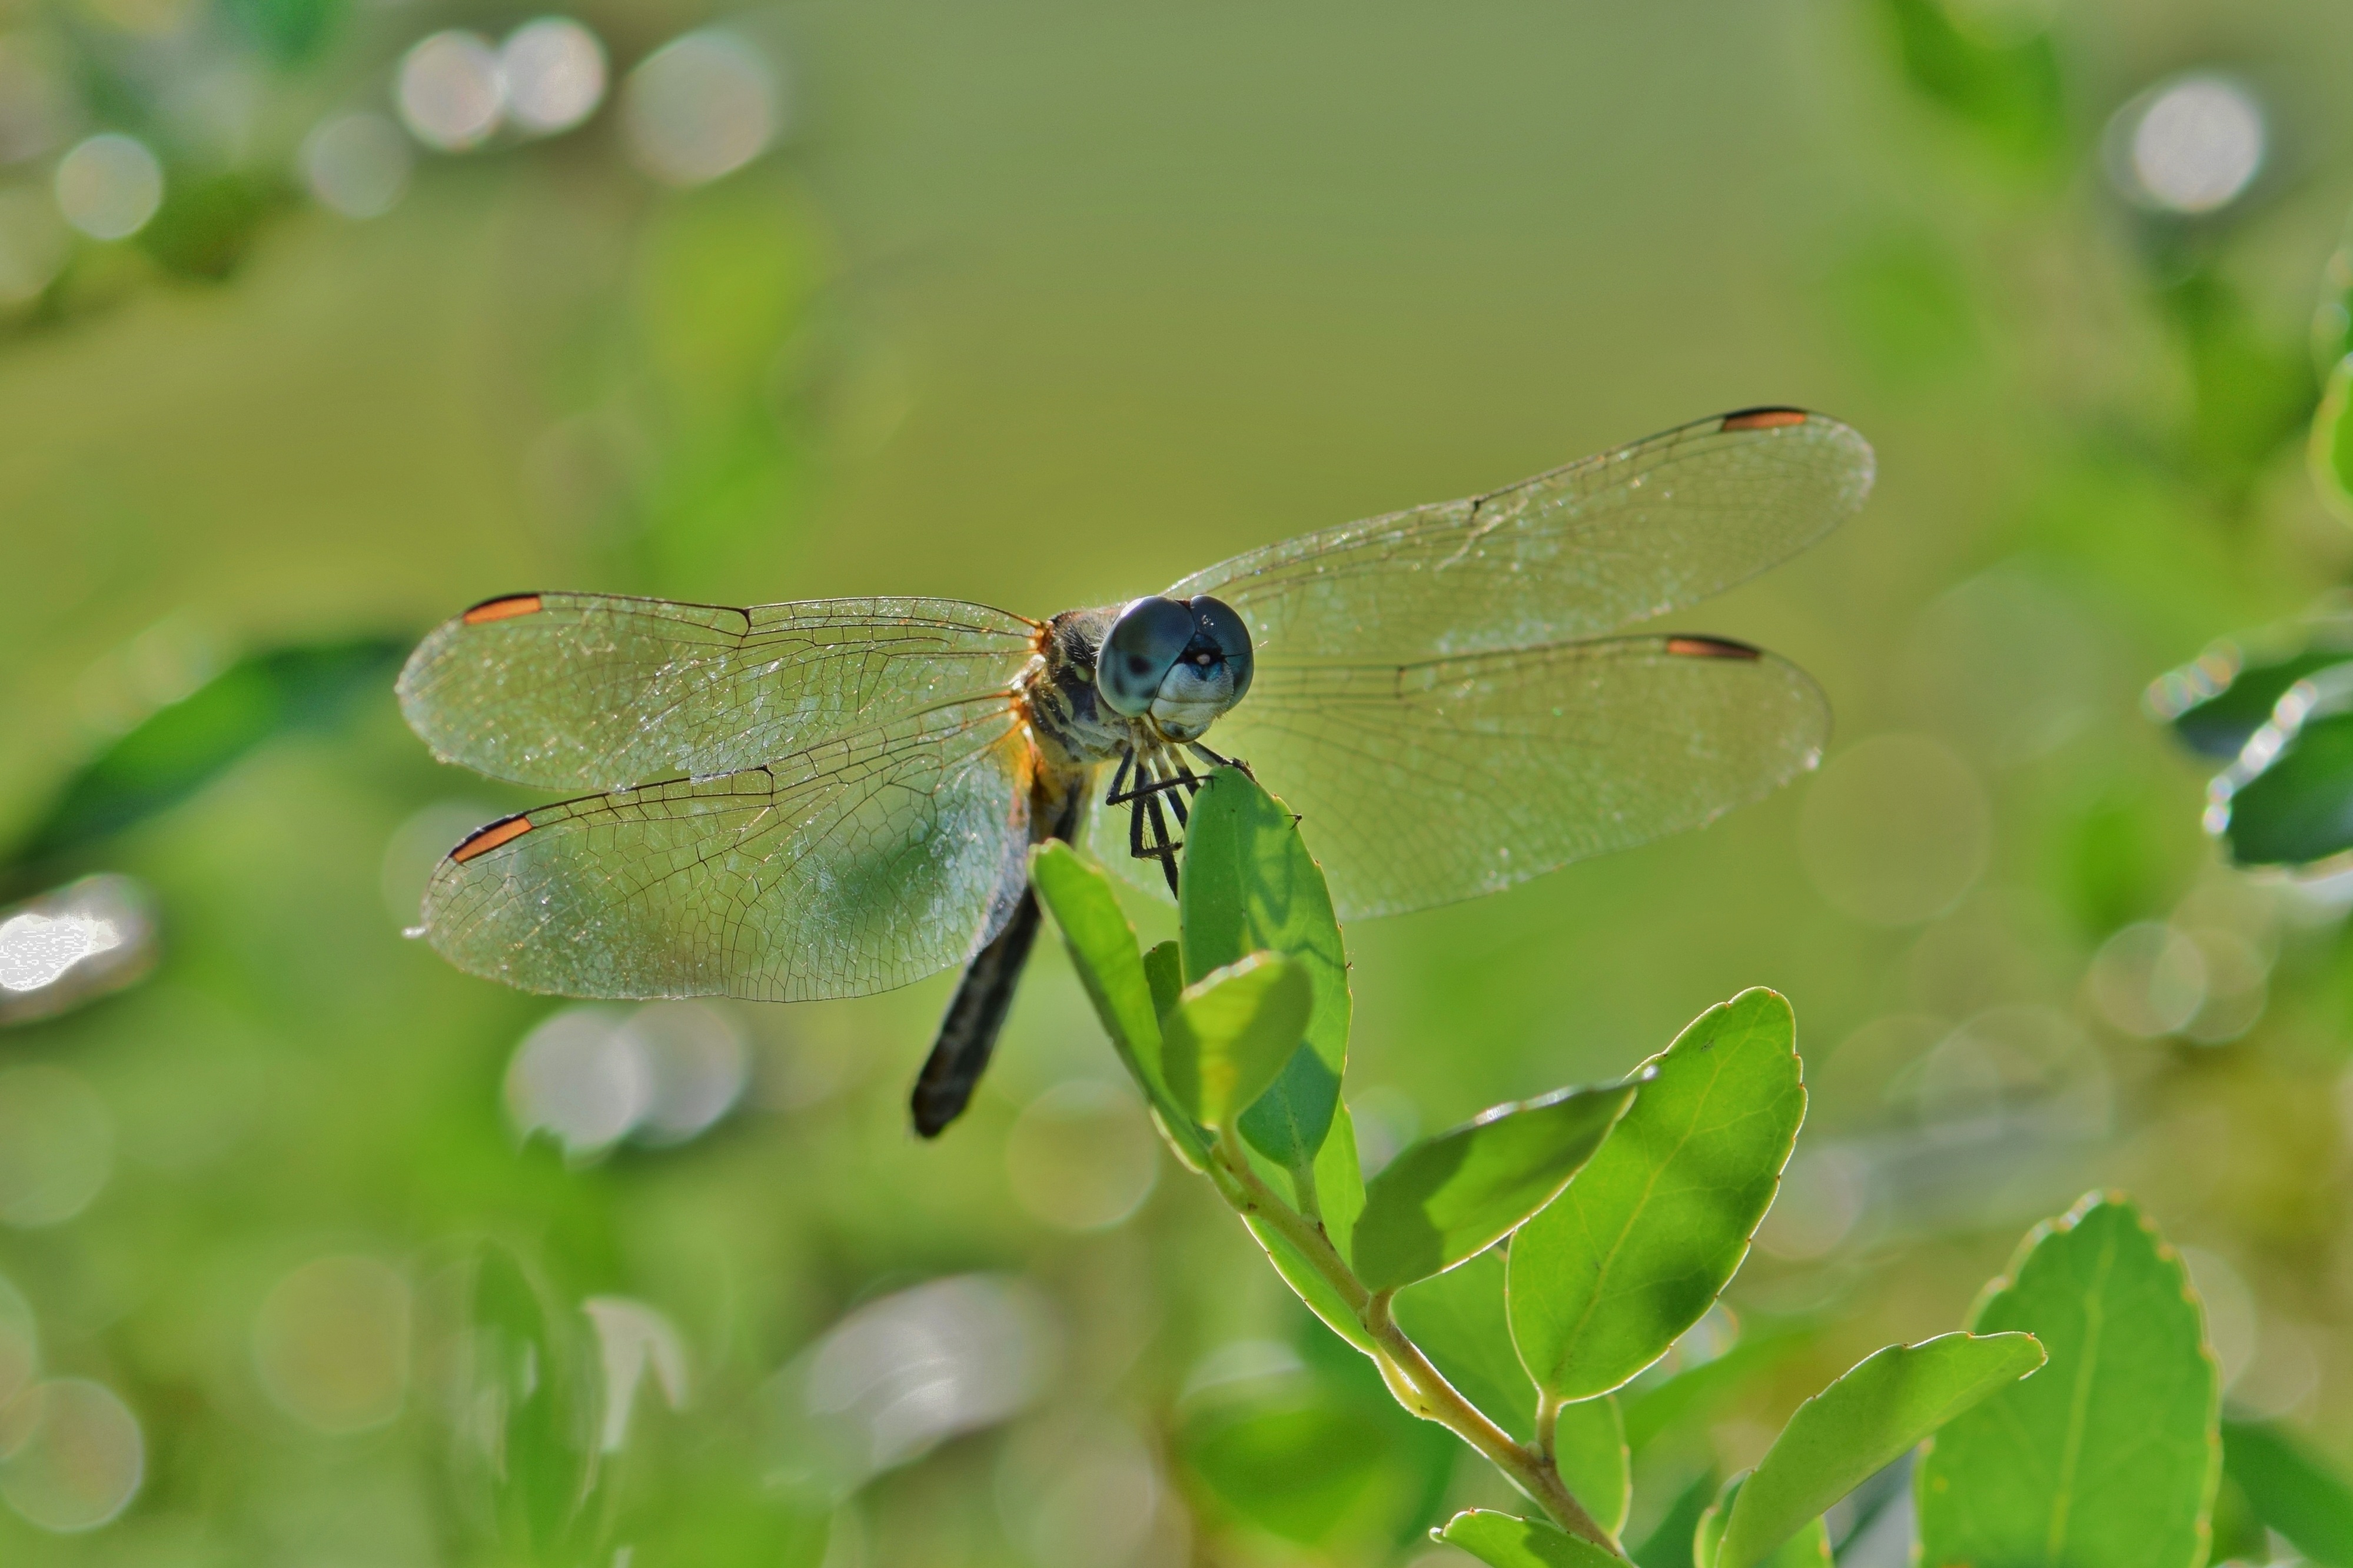
nature, bokeh, leaf, flower, animal, fly, wildlife, green, insect, biology, bug, fauna, invertebrate, close up, leaves, entomology, wings, dragonfly, anisoptera, creature, damselfly, nectar, odonata, macro photography, arthropod, winged insect, flying insect, dragonflies and damseflies, lycaenid